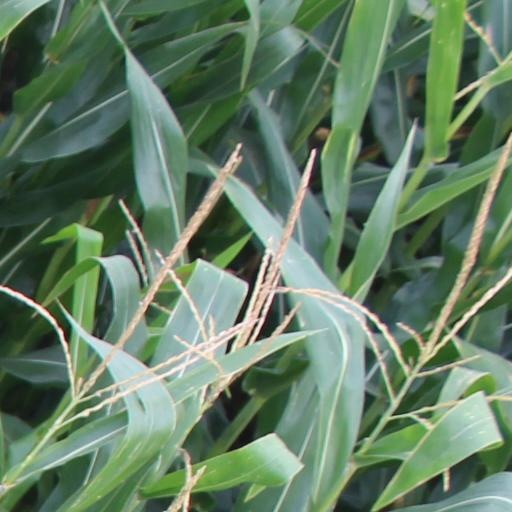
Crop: maize; corn